Blackhawk Formation

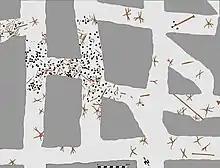
Map of dinosaur tracks in a coal mine in the Blackhawk Formation. Also visible are tree roots and large branches and logs.

Various vertebrates are known to have inhabited the Blackhawk paleoenvironments. These include rare bone fossils of fishes, turtles and crocodiles in the collections of the Prehistoric Museum in Price Utah. The most abundant vertebrate fossils are the tracks of dinosaurs, including the blunt, three-toed hadrosaurs, long, slendered toed theropods, and the short-wide, four-toed ceratopsians. Most of these tracks are found in the mine roof when the coal is removed. They formed when the foot of the living animals pressed into the peat of the swamp bottom. Later, sheets of sand were deposited across the swamp during floods filling in the footprints. Thus, the footprints seen represent the bottom of the foot. The larger tracks used to be removed because of their tendency to fall from the roof and many houses in Carbon and Emery Counties in Utah had a footprint or two in their yards.